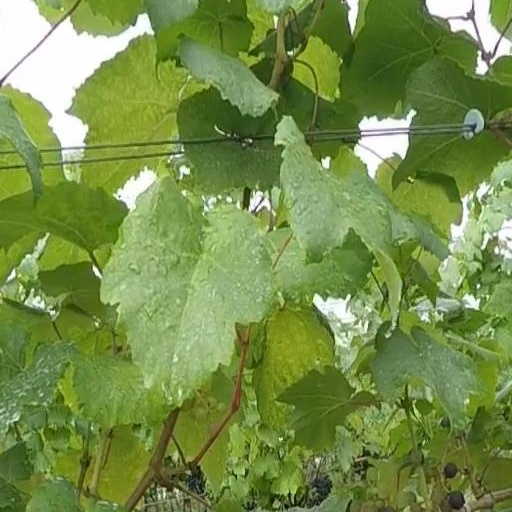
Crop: grape